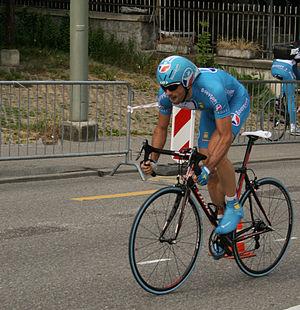
Nicolas Crosbie, né le 2 avril 1980 à Niort, est un coureur cycliste français, professionnel de 2005 à 2008.